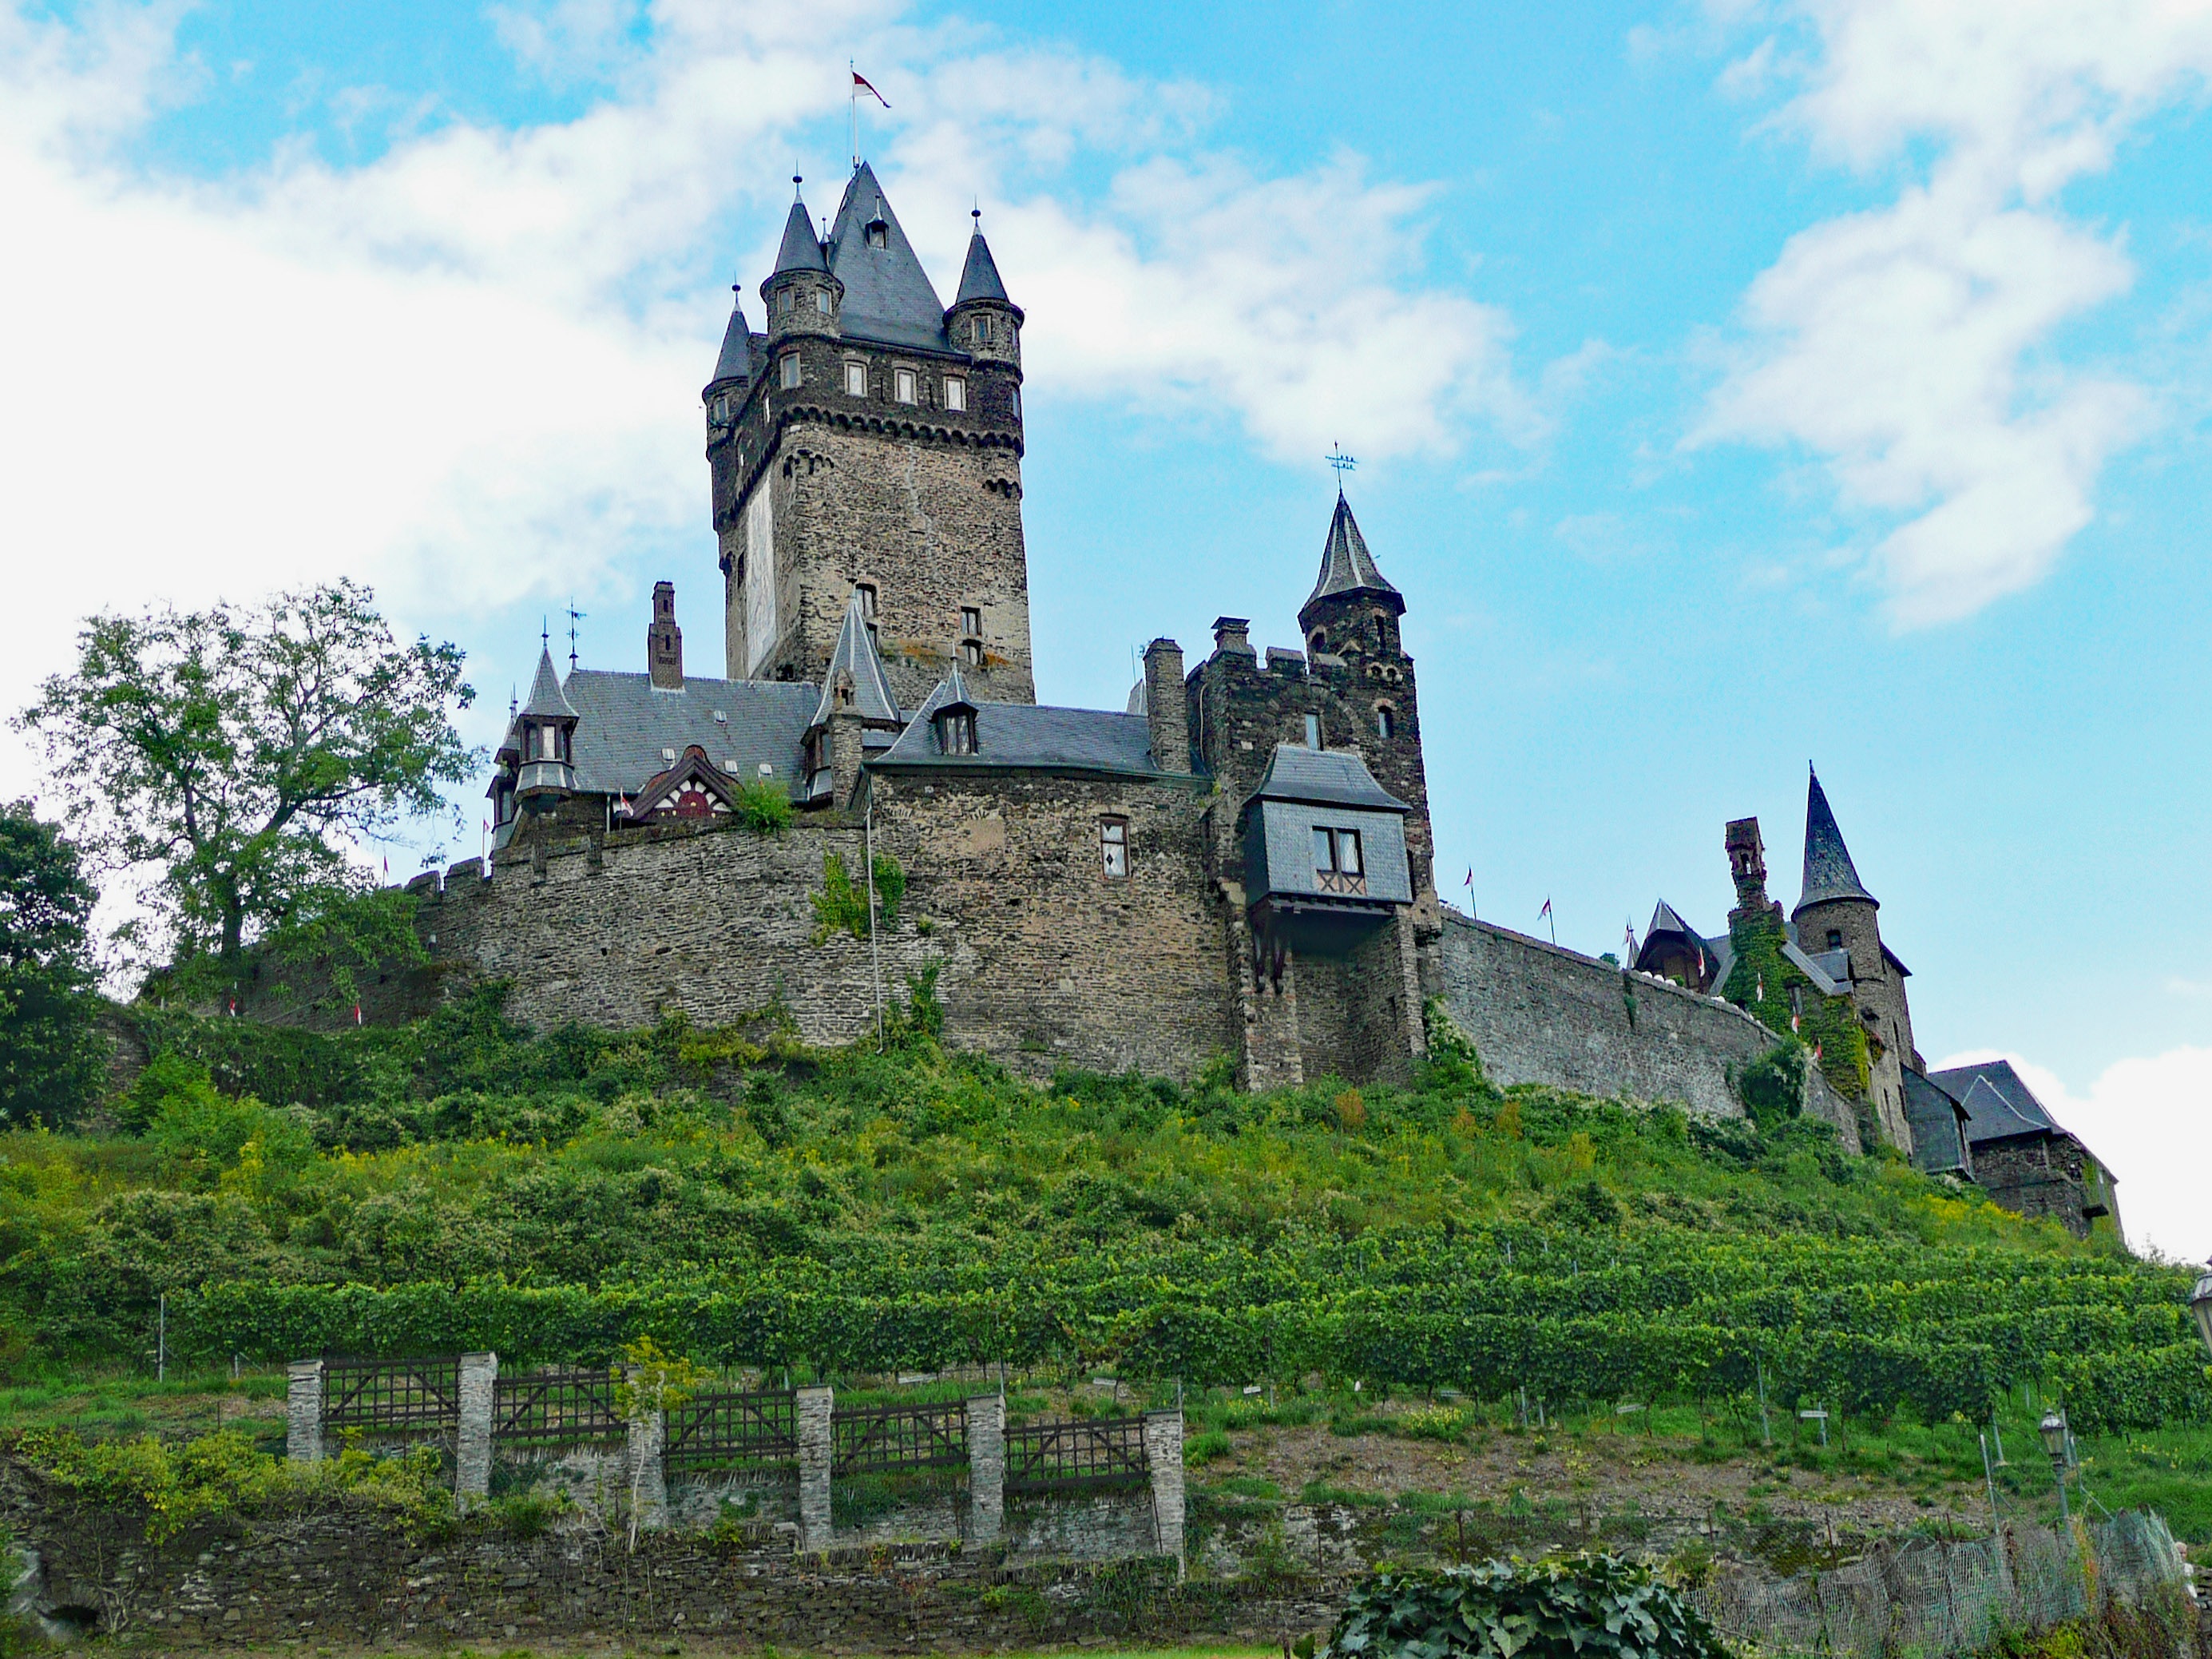
castle, historic site, chateau, landmark, building, town, tower, tourism, monastery, estate, tours, village